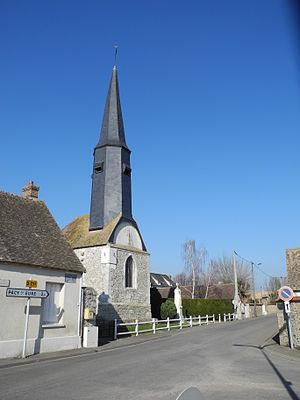
L'église de Fains (Eure)
Fains est une commune française située dans le département de l'Eure en région Normandie.